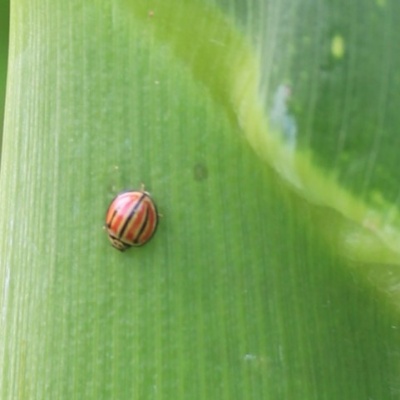
Crop: Maize
Condition: leaf beetle